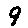
Label: 9